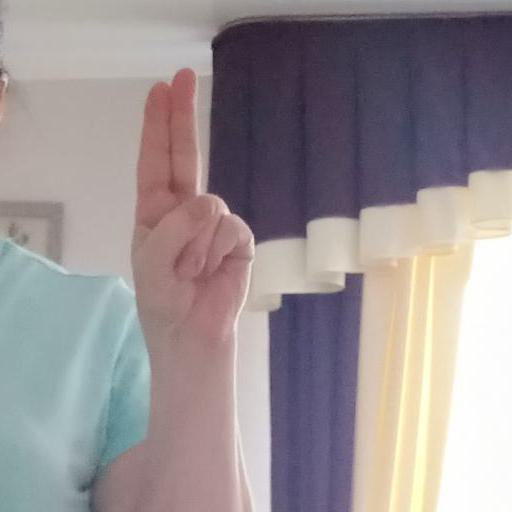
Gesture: two_up